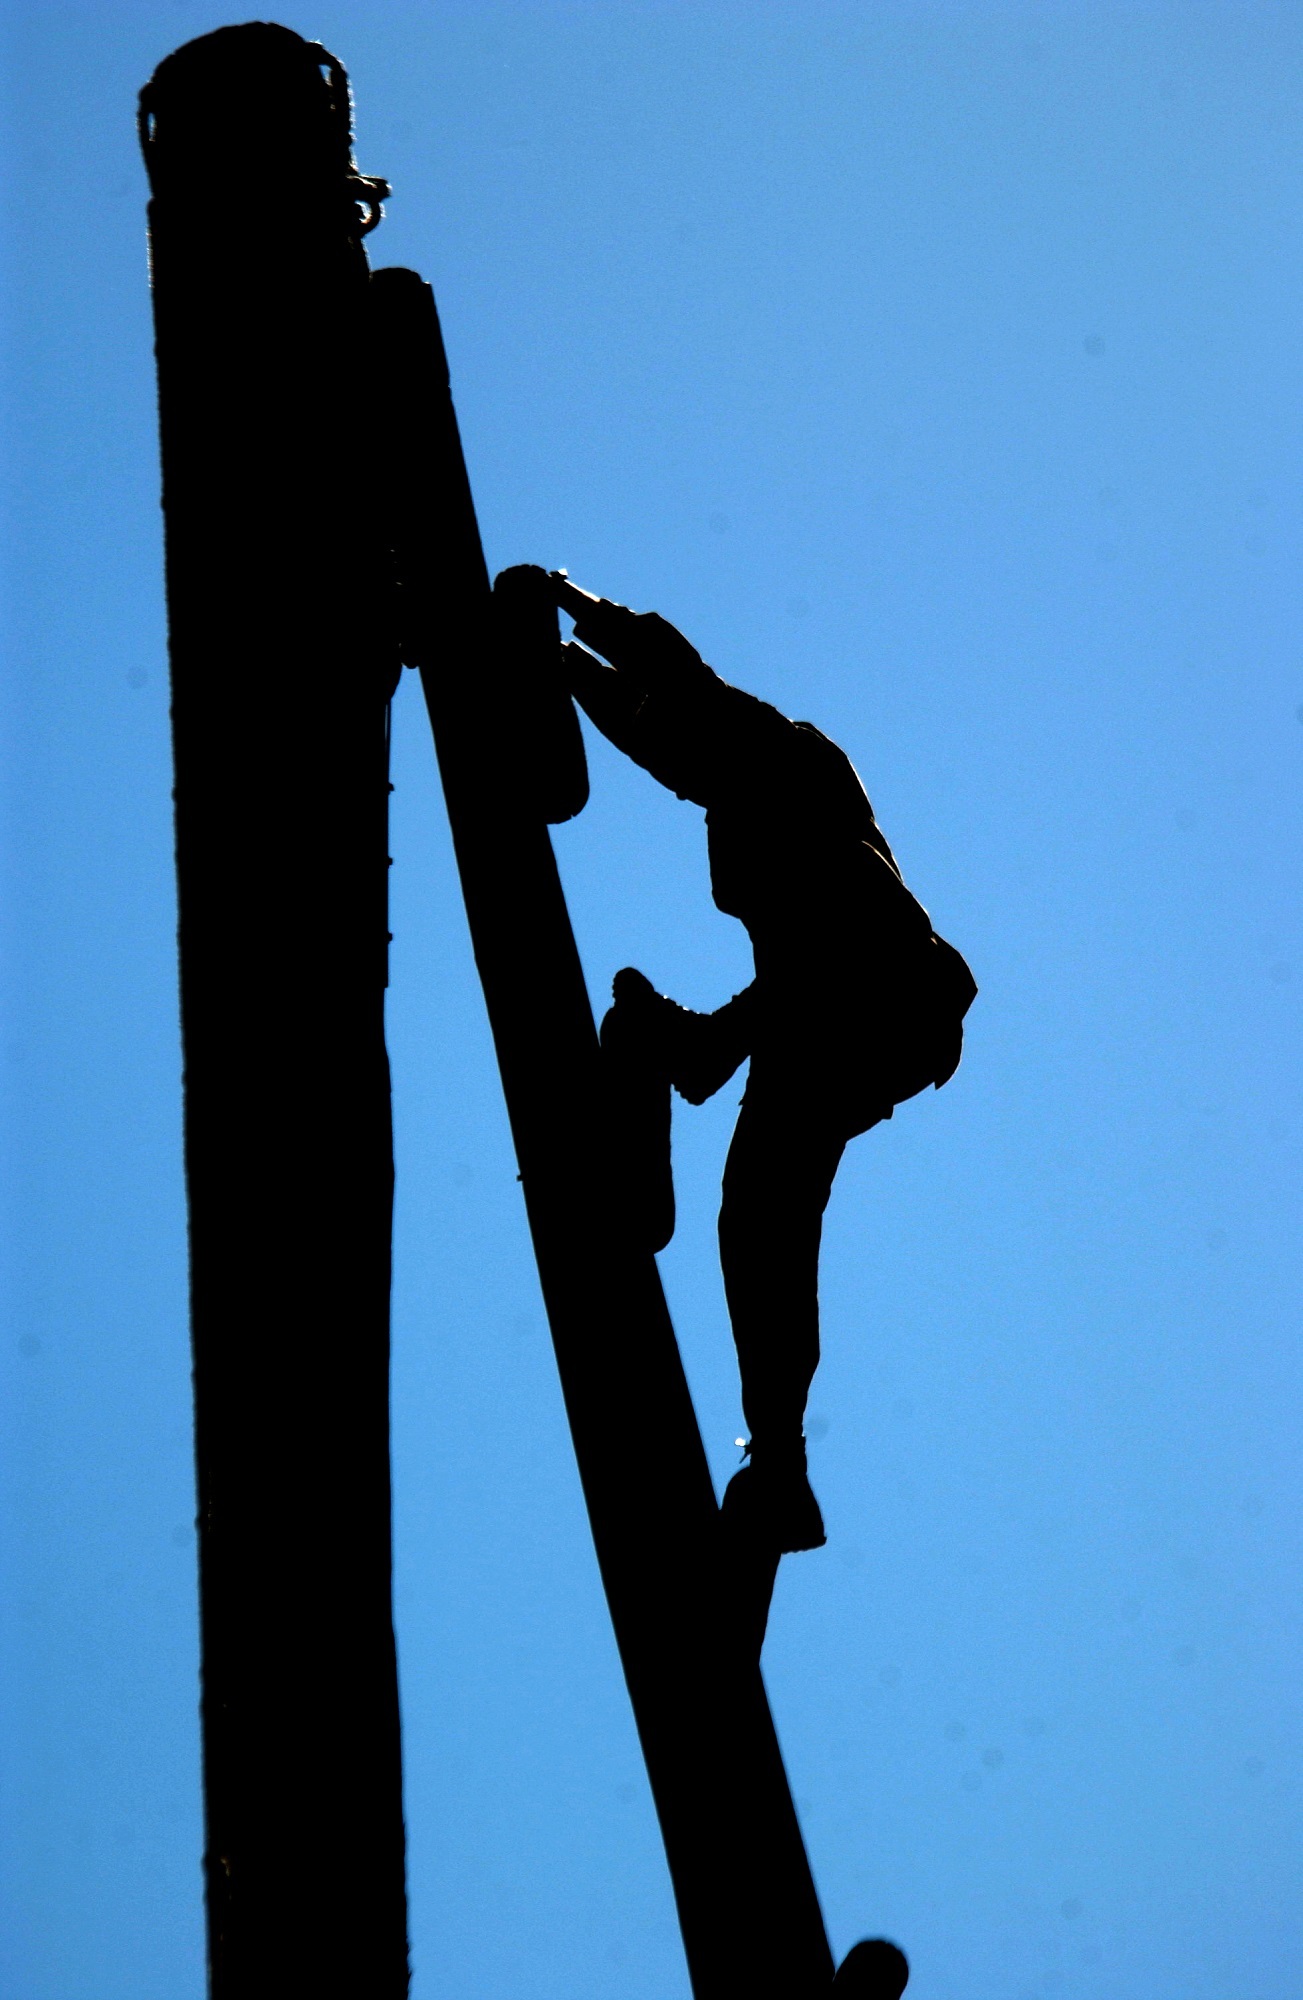
man, silhouette, sky, sunset, military, jumping, twilight, soldier, shadow, usa, training, blue, climbing, street light, fitness, effort, course, challenge, obstacle, physical, adversity, overcome, atmosphere of earth